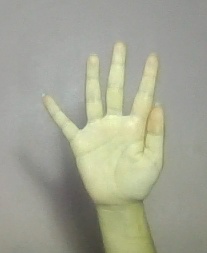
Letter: sheen